Tanore Upazila

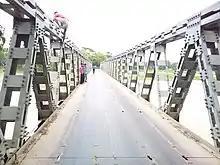

The literal meaning of t"anore" in the Bengali language is "dismal area." In ancient times this area was a desert-like place with few trees or people. As time went by, the area became more habitable and people began to settle there. Indigenous tribal groups, including the Santhal and Mahali lived there for many years.